Pride of the Bowery

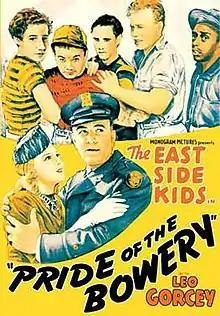
Theatrical poster

Pride of the Bowery is a black-and-white 1940 film and the fourth installment in the East Side Kids series. It was directed by Joseph H. Lewis and produced by Sam Katzman. It was released by Monogram Pictures on December 15, 1940.